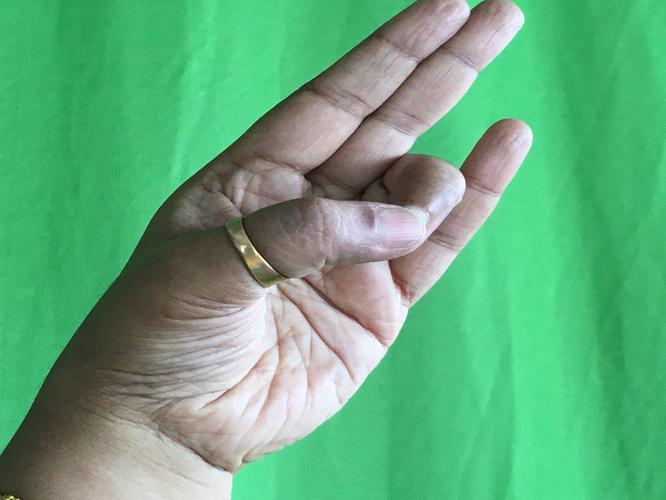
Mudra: Mayura
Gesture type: single_hand